Play School (British TV series)

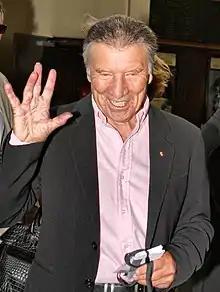
Don Spencer, who appeared on the original British version and also on the Australian adaptation

A section of each episode was a filmed excursion into the outside world taken through one of three windows: the young viewers were invited to guess whether the round, square, or arched window would be chosen that day, usually by means of the phrase, "...Have a look – through the...(whichever) window". A triangular window was added in 1983. Very often the film would be of a factory producing something such as chocolate biscuits, or of a domestic industry such as refuse collection, but a number of subject matters were covered, such as watching animals or fish, boats on a lake, children in a playground or at school, a family going tenpin bowling, people in a café and visiting a jumble sale, among other things.